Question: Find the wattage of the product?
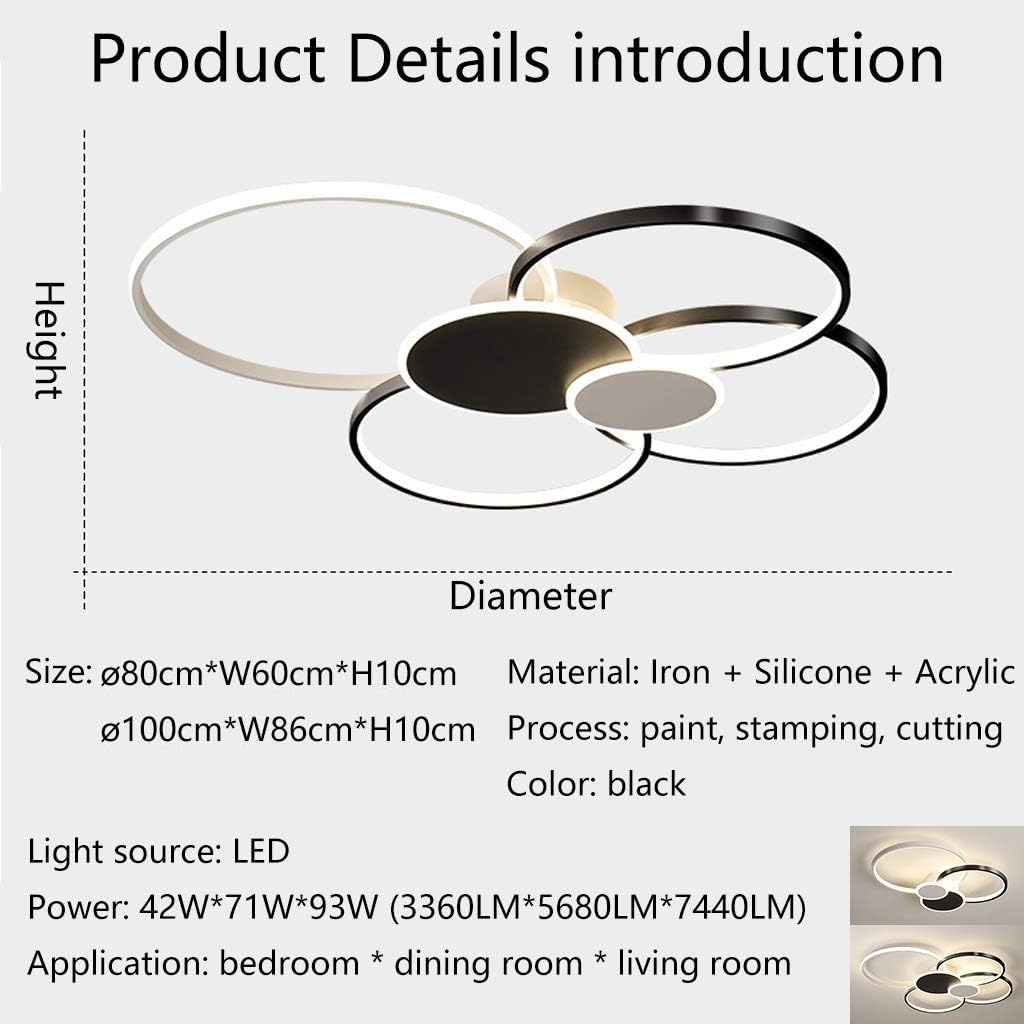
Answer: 42.0 watt